Tom Swift and His Electric Runabout

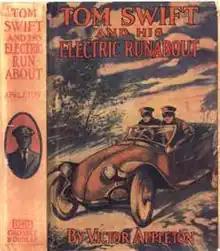

Tom Swift and His Electric Runabout, or, The Speediest Car on the Road, is Volume 5 in the original Tom Swift novel series published by Grosset & Dunlap.